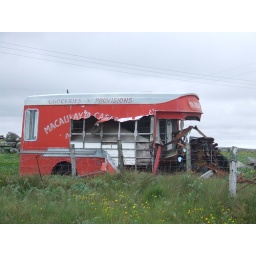
This grocery/provisions van was sitting in someones croft in stornoway. Weird.